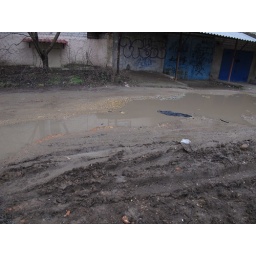
Street directly in front of the church. That is the bottom floor of a 5 story building at the top of the photo.